Hồ dynasty

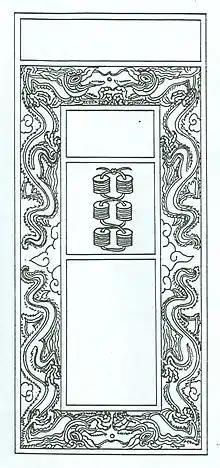
A print of banknote Hội Sao Thông Bảo issued by Hồ Quý Lý when he was the minister of the Trần dynasty's court, 1393.

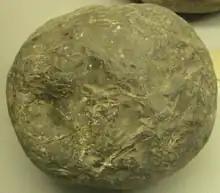
Cannonball found in Tây Đô citadel, size 57 mm, make by rock, dated XIV-XV century

To facilitate his takeover, Hồ Quý Ly first had a new capital built, called Tây Đô (literally "Western Capital"). In 1399, he invited the current emperor, Trần Thuận Tông, to visit this new capital. After coaxing the emperor into relinquishing the throne to Prince An (a three-year-old child) he had Trần Thuận Tông imprisoned in a pagoda and later executed. Prince An "reigned" for one year until Hồ Quý Ly deposed him in 1400 and declared himself to be the new emperor.